Montgaudier Cave

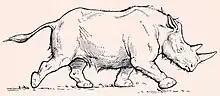
Steppe rhinoceros

Excavations at Montgaudier began before 1850 with Édouard Lartet, followed by the Marquis de Vibraye, Tremeau de Rochebrune, Abbé Bourgeois, Abbé Delaunay, Fermond, and Albert Gaudry from 1867 to 1886. Further digs continued until 1959. In 1966, Louis Duport, at Jean Piveteau's request, resumed excavations, systematizing prior findings and discovering a Neanderthal jawbone (12–14½ years old) in 1974. The site has been a classified site since 1942.